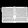
Label: Bag